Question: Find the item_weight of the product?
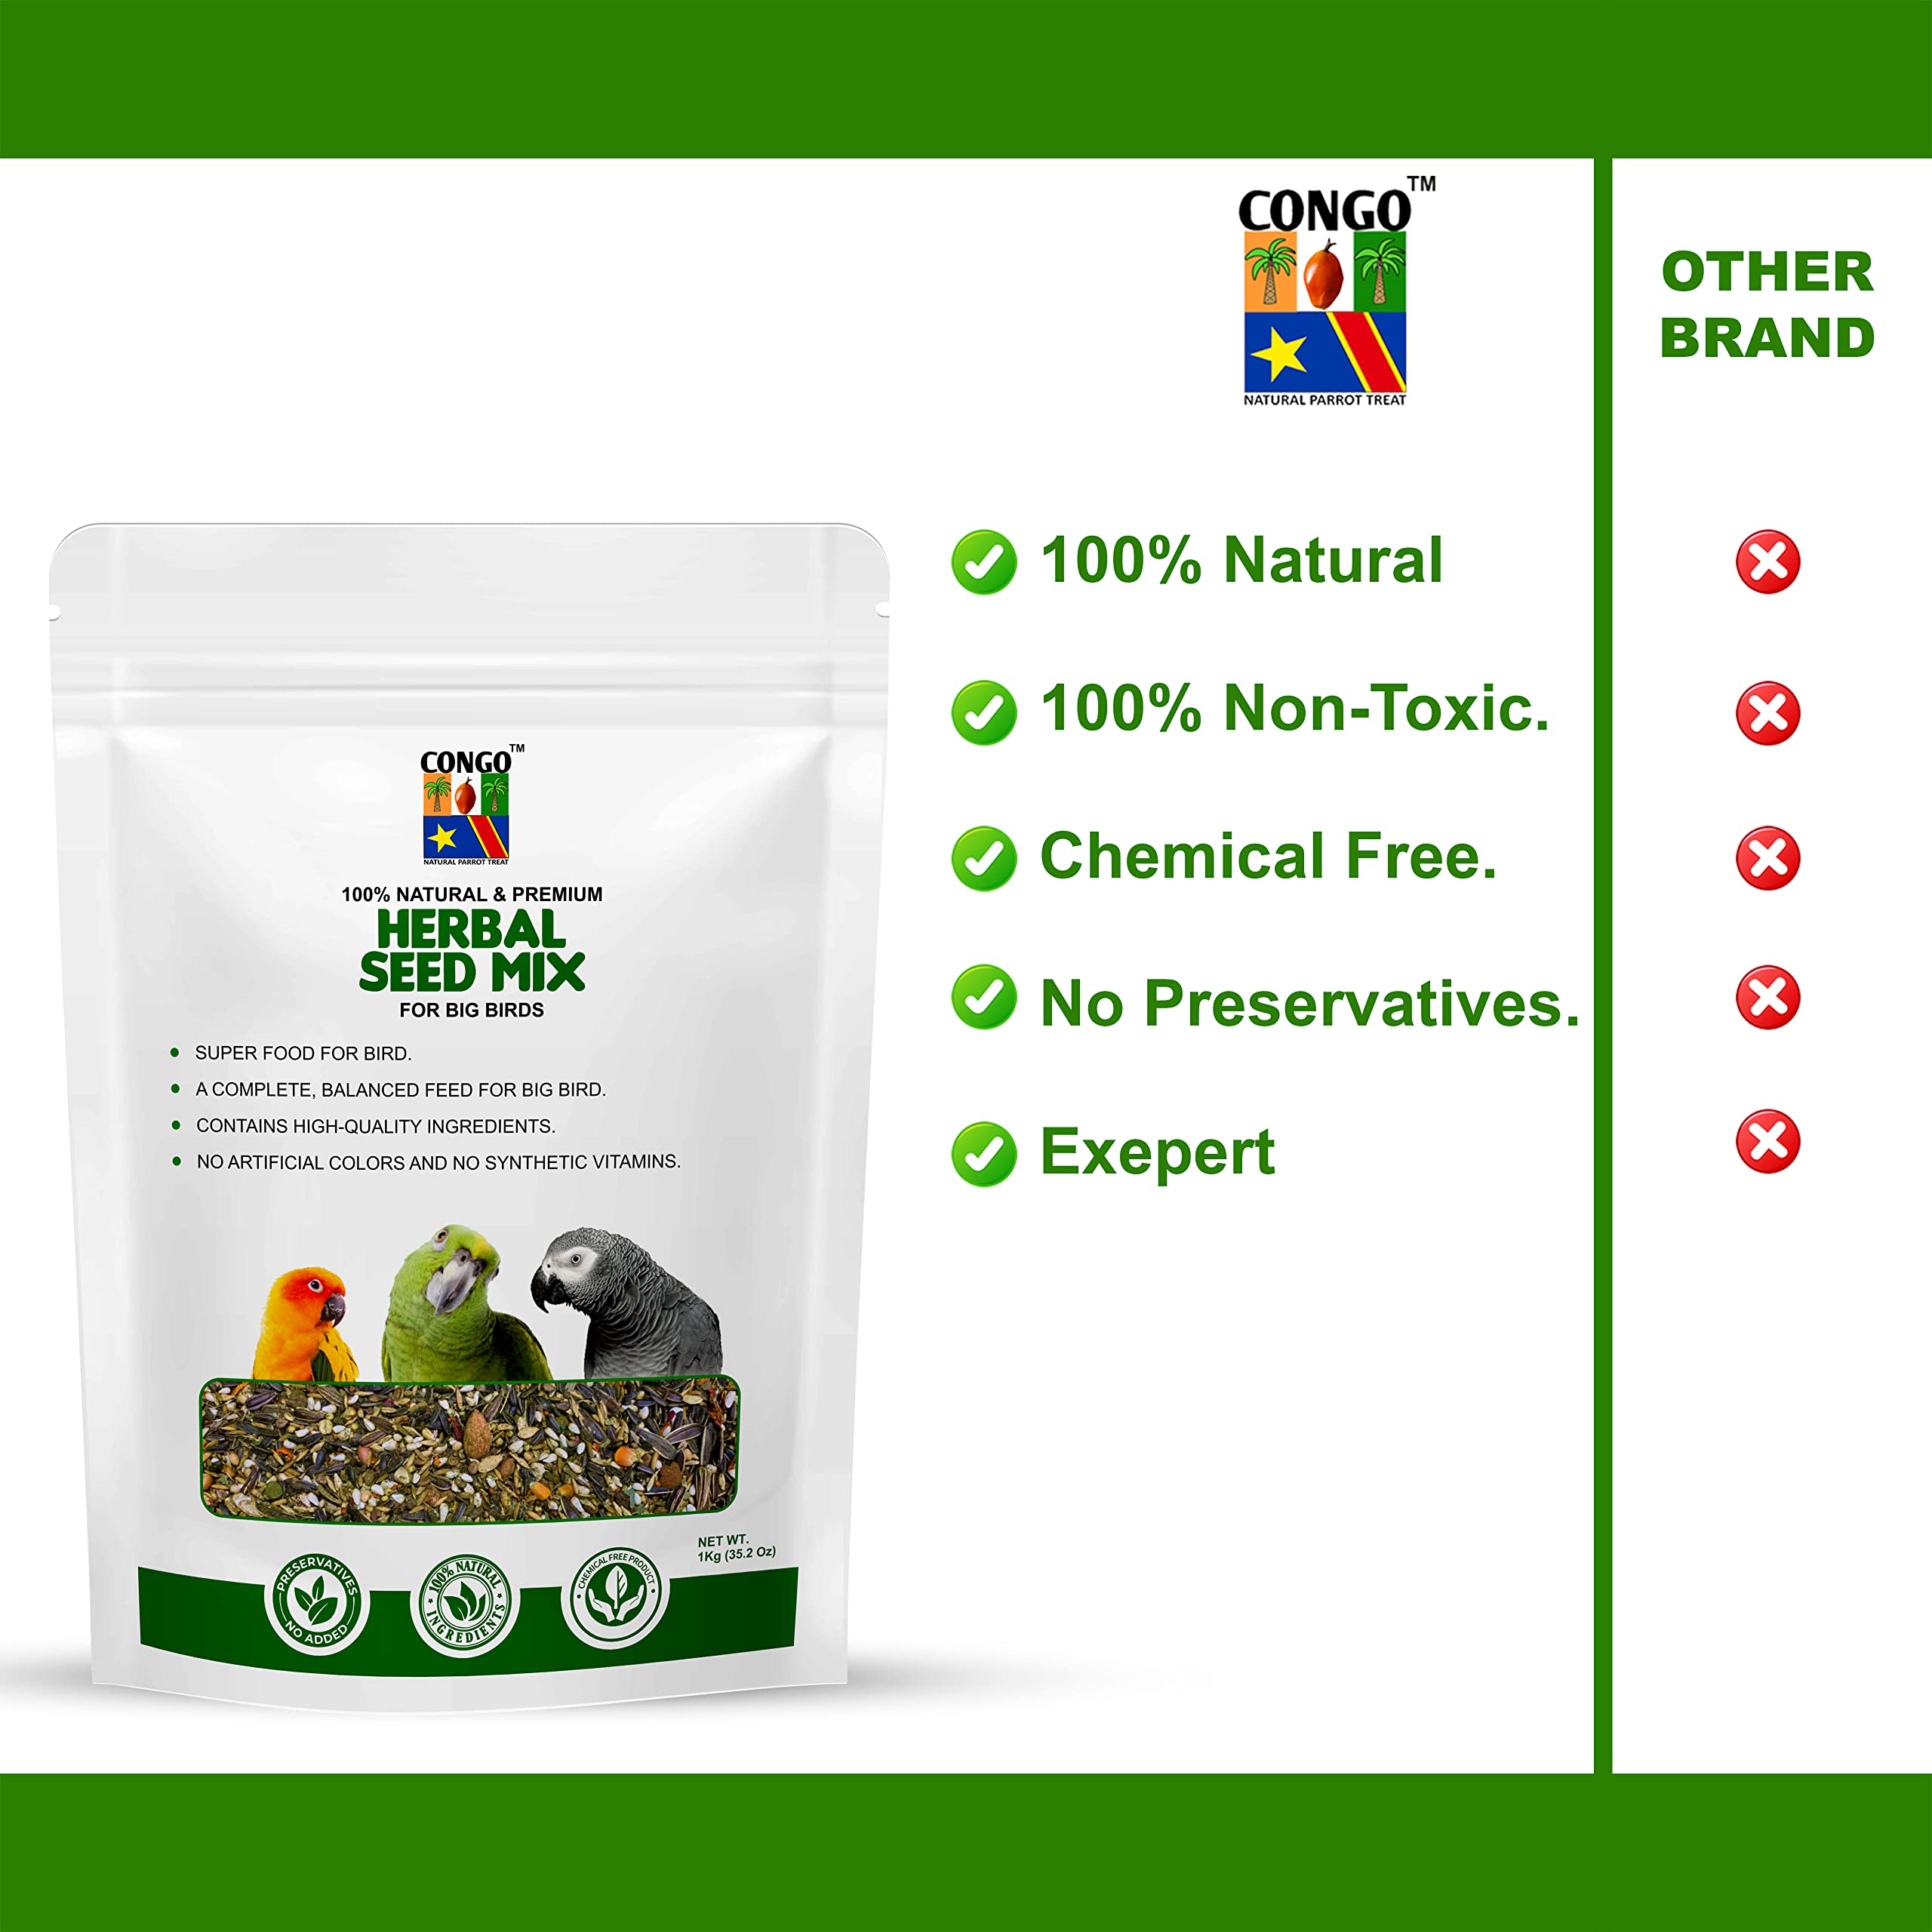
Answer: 1 kilogram